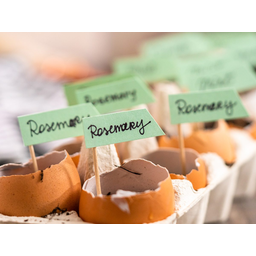
Label: eggshells